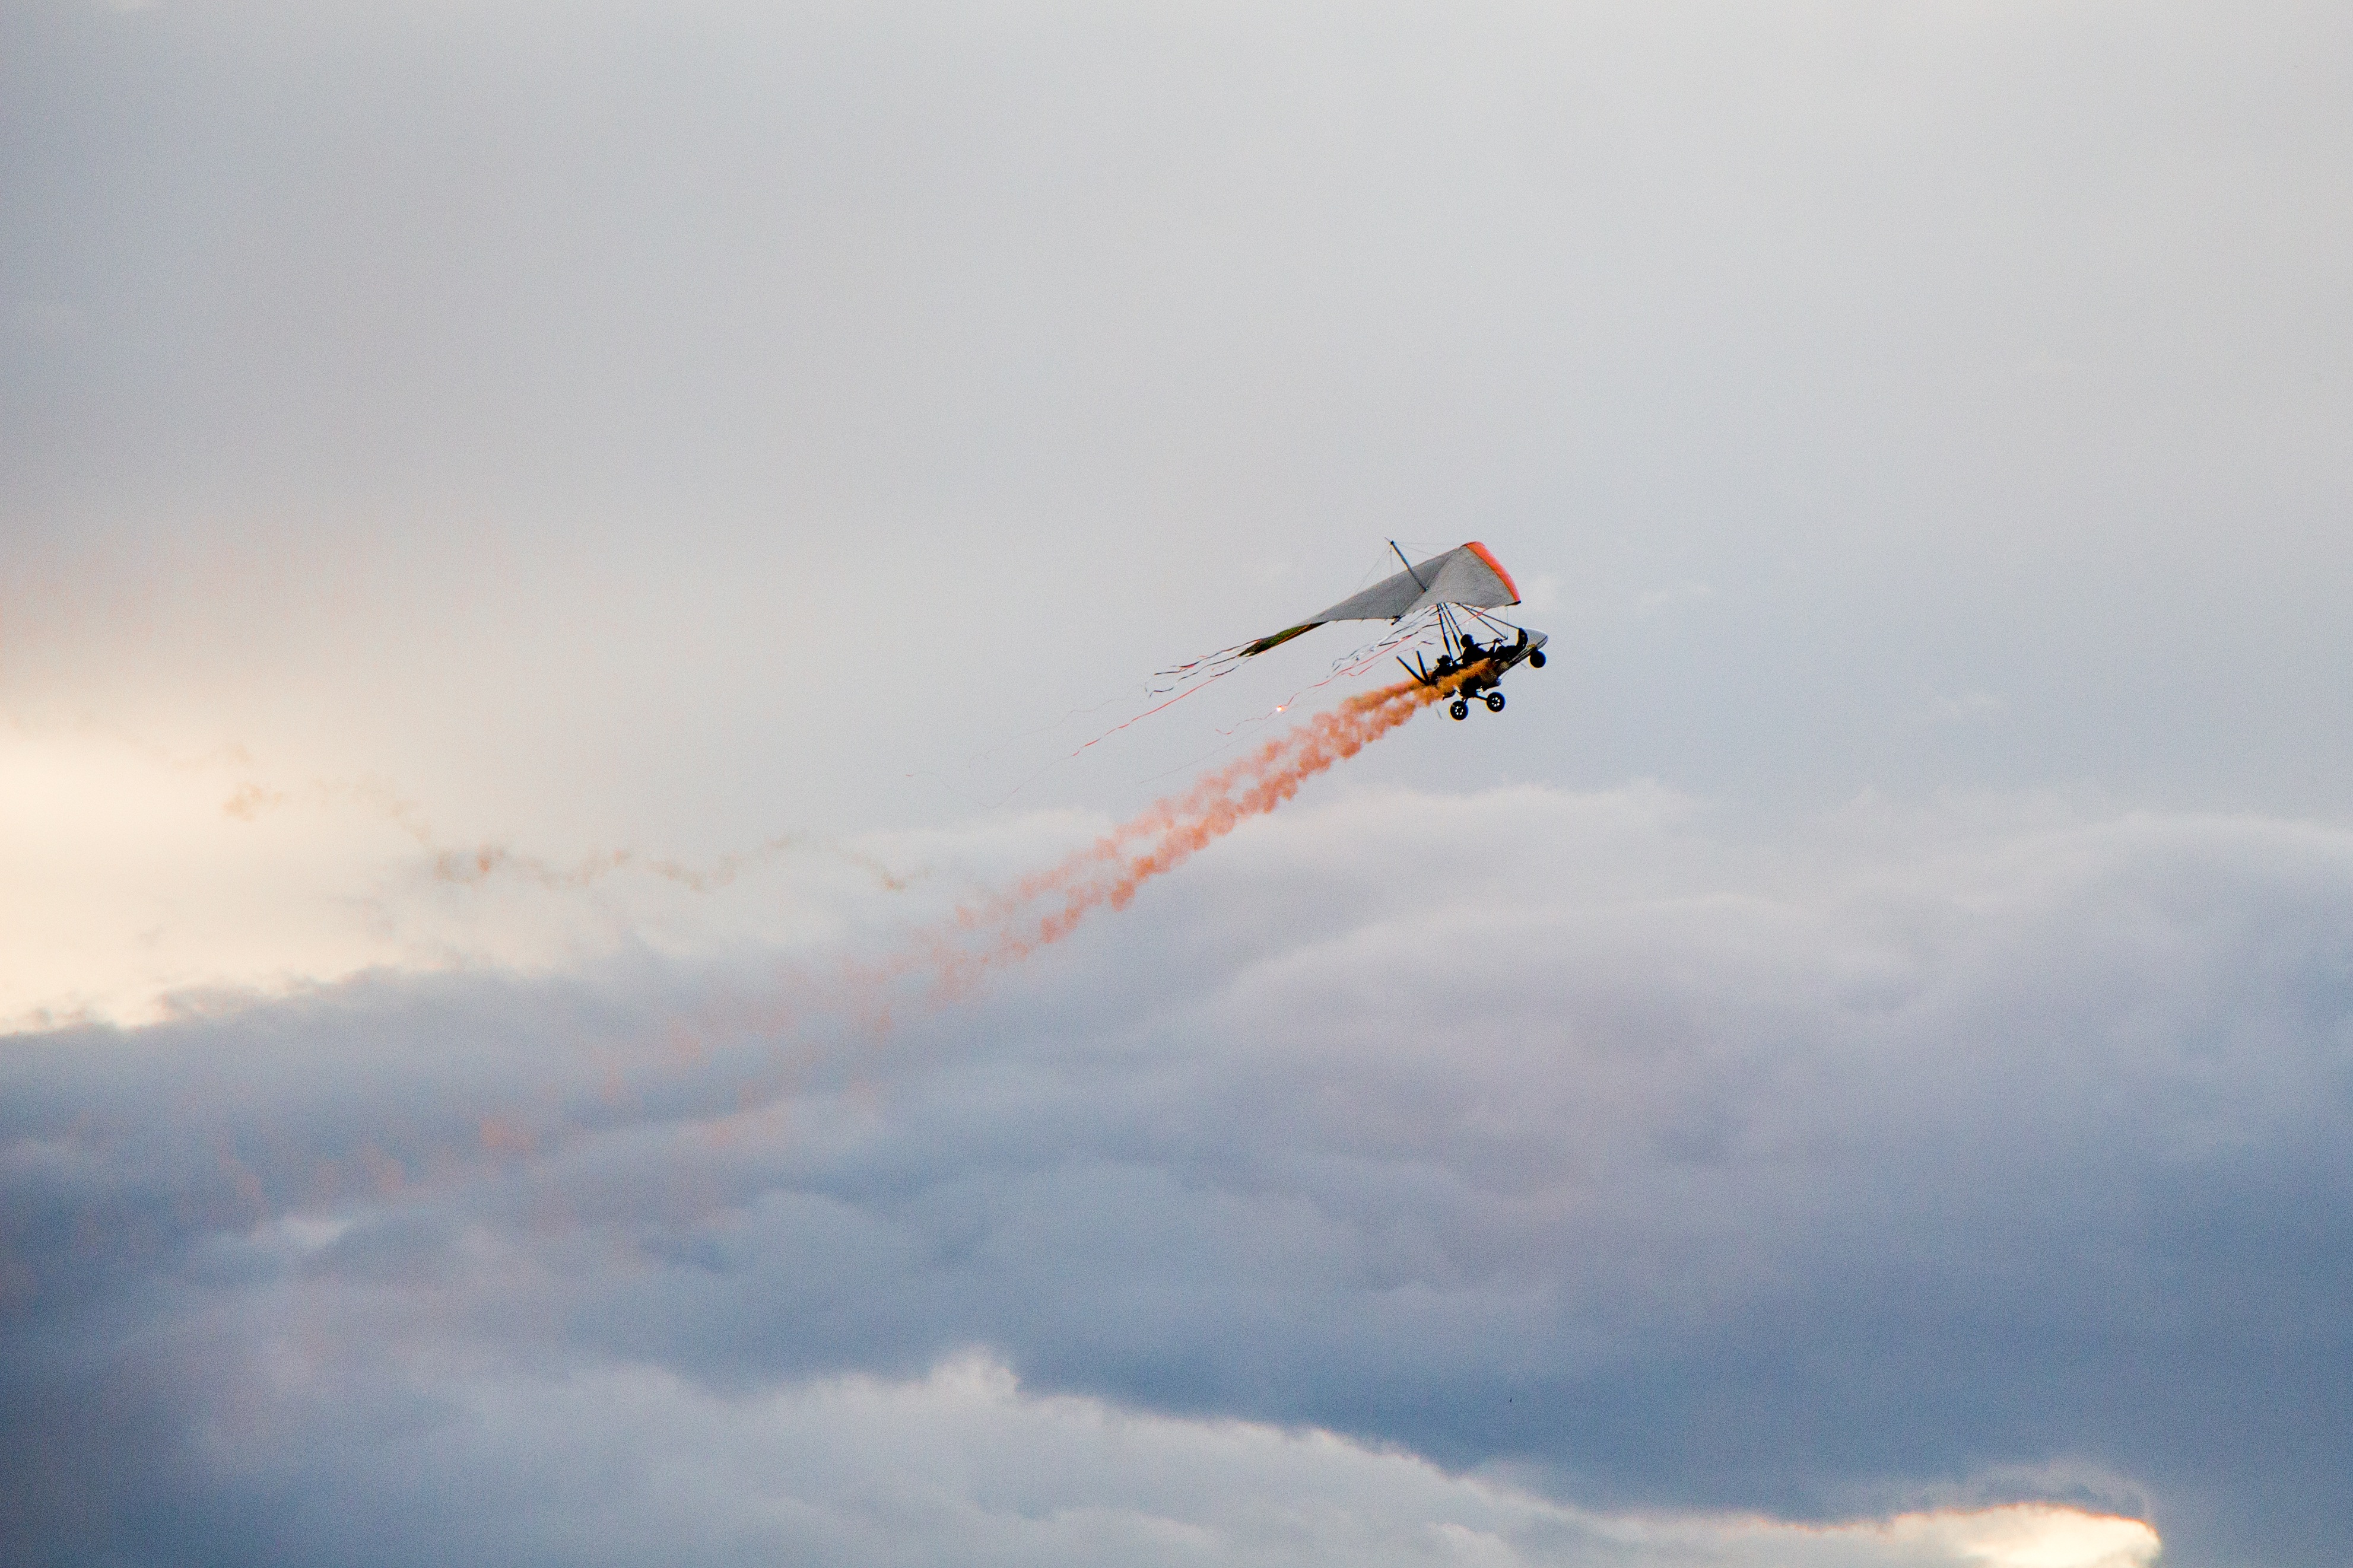
man, landscape, nature, wing, cloud, sky, sun, sunset, rain, adventure, wind, fly, smoke, summer, travel, dark, airplane, plane, aircraft, environment, orange, high, vehicle, scenic, aviation, flight, natural, weather, overcast, blue, freedom, extreme, toy, majestic, outdoors, flare, clouds, sports, gliding, canada, stormy, engine, danger, discovery, disaster, airshow, risk, dangerous, disability, air show, aerobatics, hang glider, streamer, wetaskiwin, atmosphere of earth, windsports, general aviation